Edward Higham

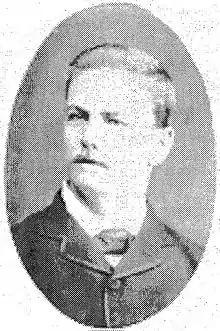
Edward Higham

Edward Henry Higham (26 July 1846 – 20 April 1885) was a Member of the Western Australian Legislative Council from 1880 to 1884.